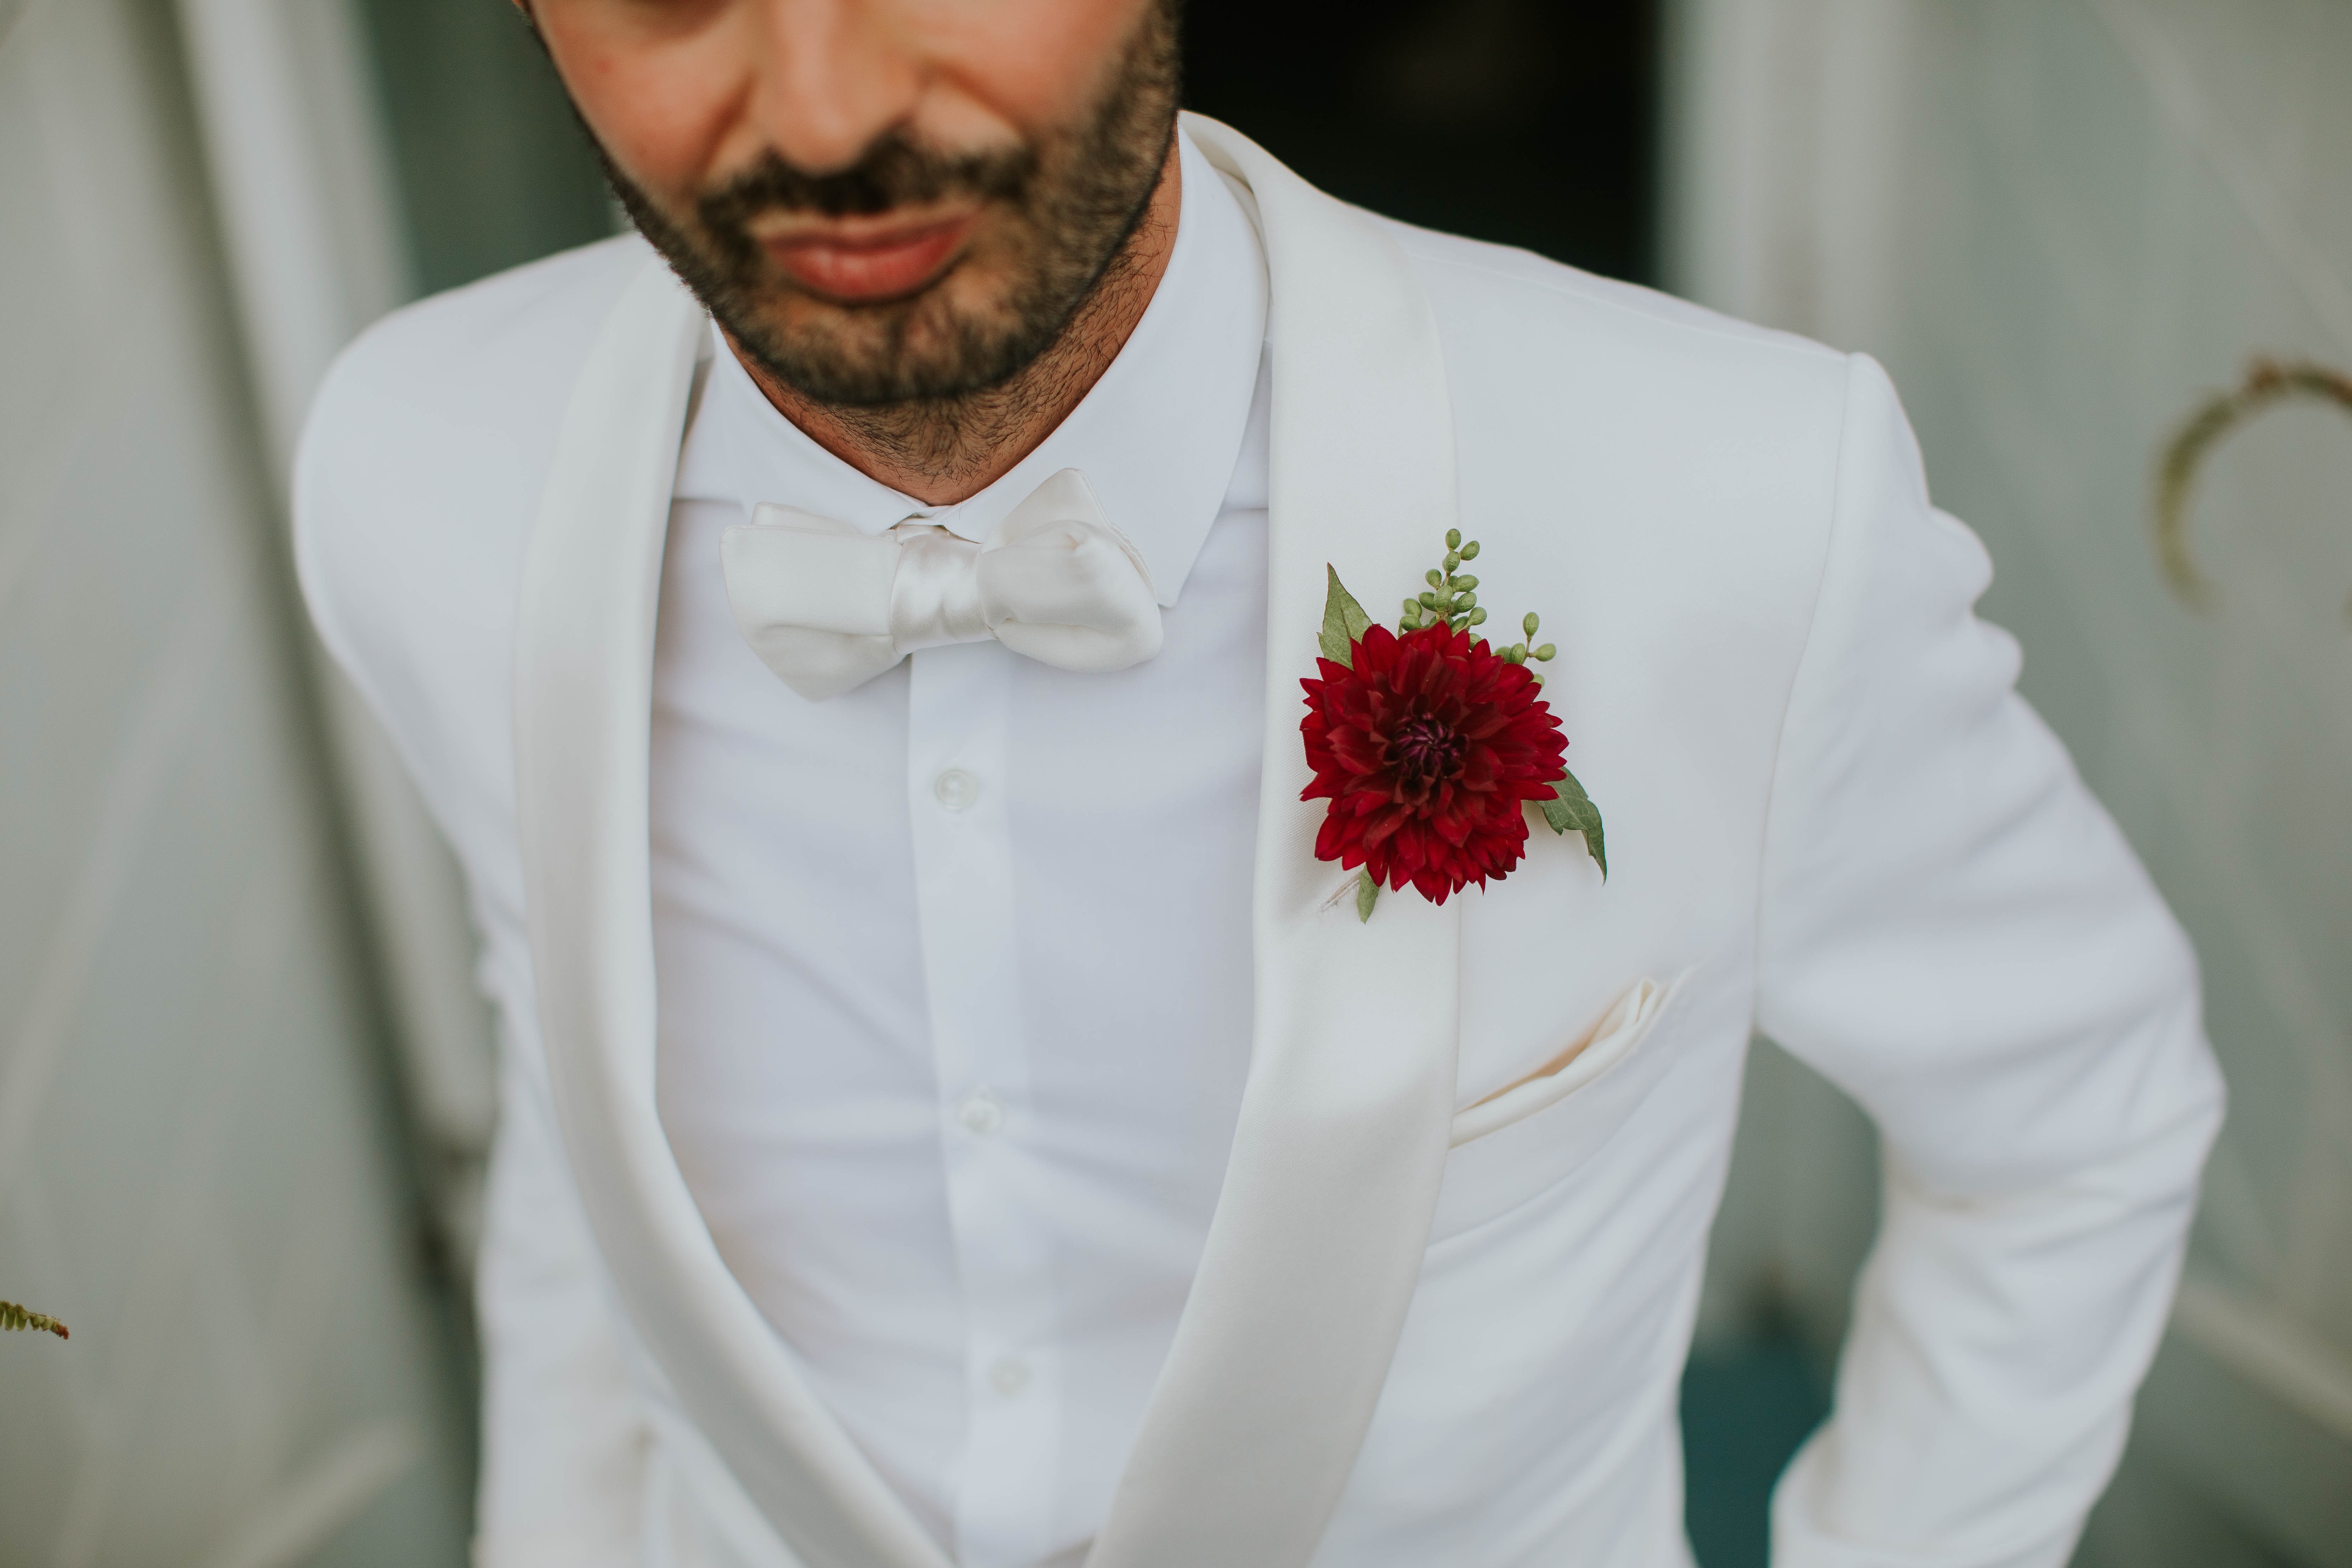
white, red, flower, ceremony, plant, wedding, floral design, floristry, formal wear, photography, wedding dress, flower arranging, bride, gerbera, smile